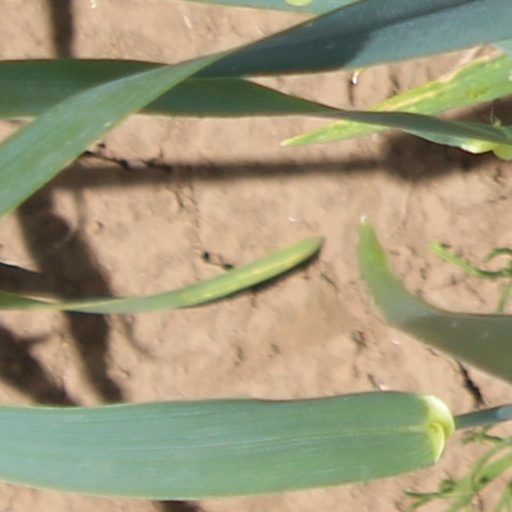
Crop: wheat